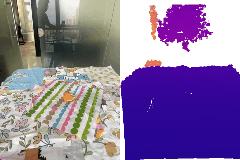
Label: orange